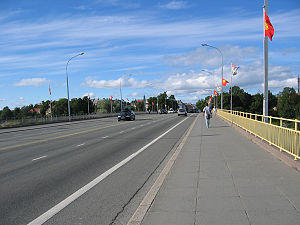
Elgeseter Bro / Beskrivelse
Elgeseter bro fra Elgeseter.
Elgeseter bro er en bro, der går over Nidelven og forbinder Prinsens gate i Trondheim centrum med Elgesetergata i Elgeseter i syd. Den befinder sig langs en arm af europavej 6. Trondheim Bystyre vedtog 17. marts 1949 at broen skulle bygges. Elgeseter bro blev åbnet i 1951 efter en byggetid på 2 år.